Folk costume

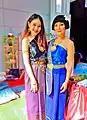
Thai traditional dress

In Cambodia, traditional attire includes the sampot, apsara, sabai, krama, and chang kben.